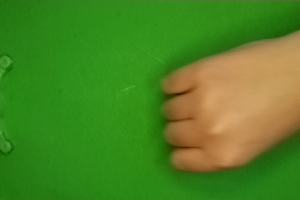
Label: rock